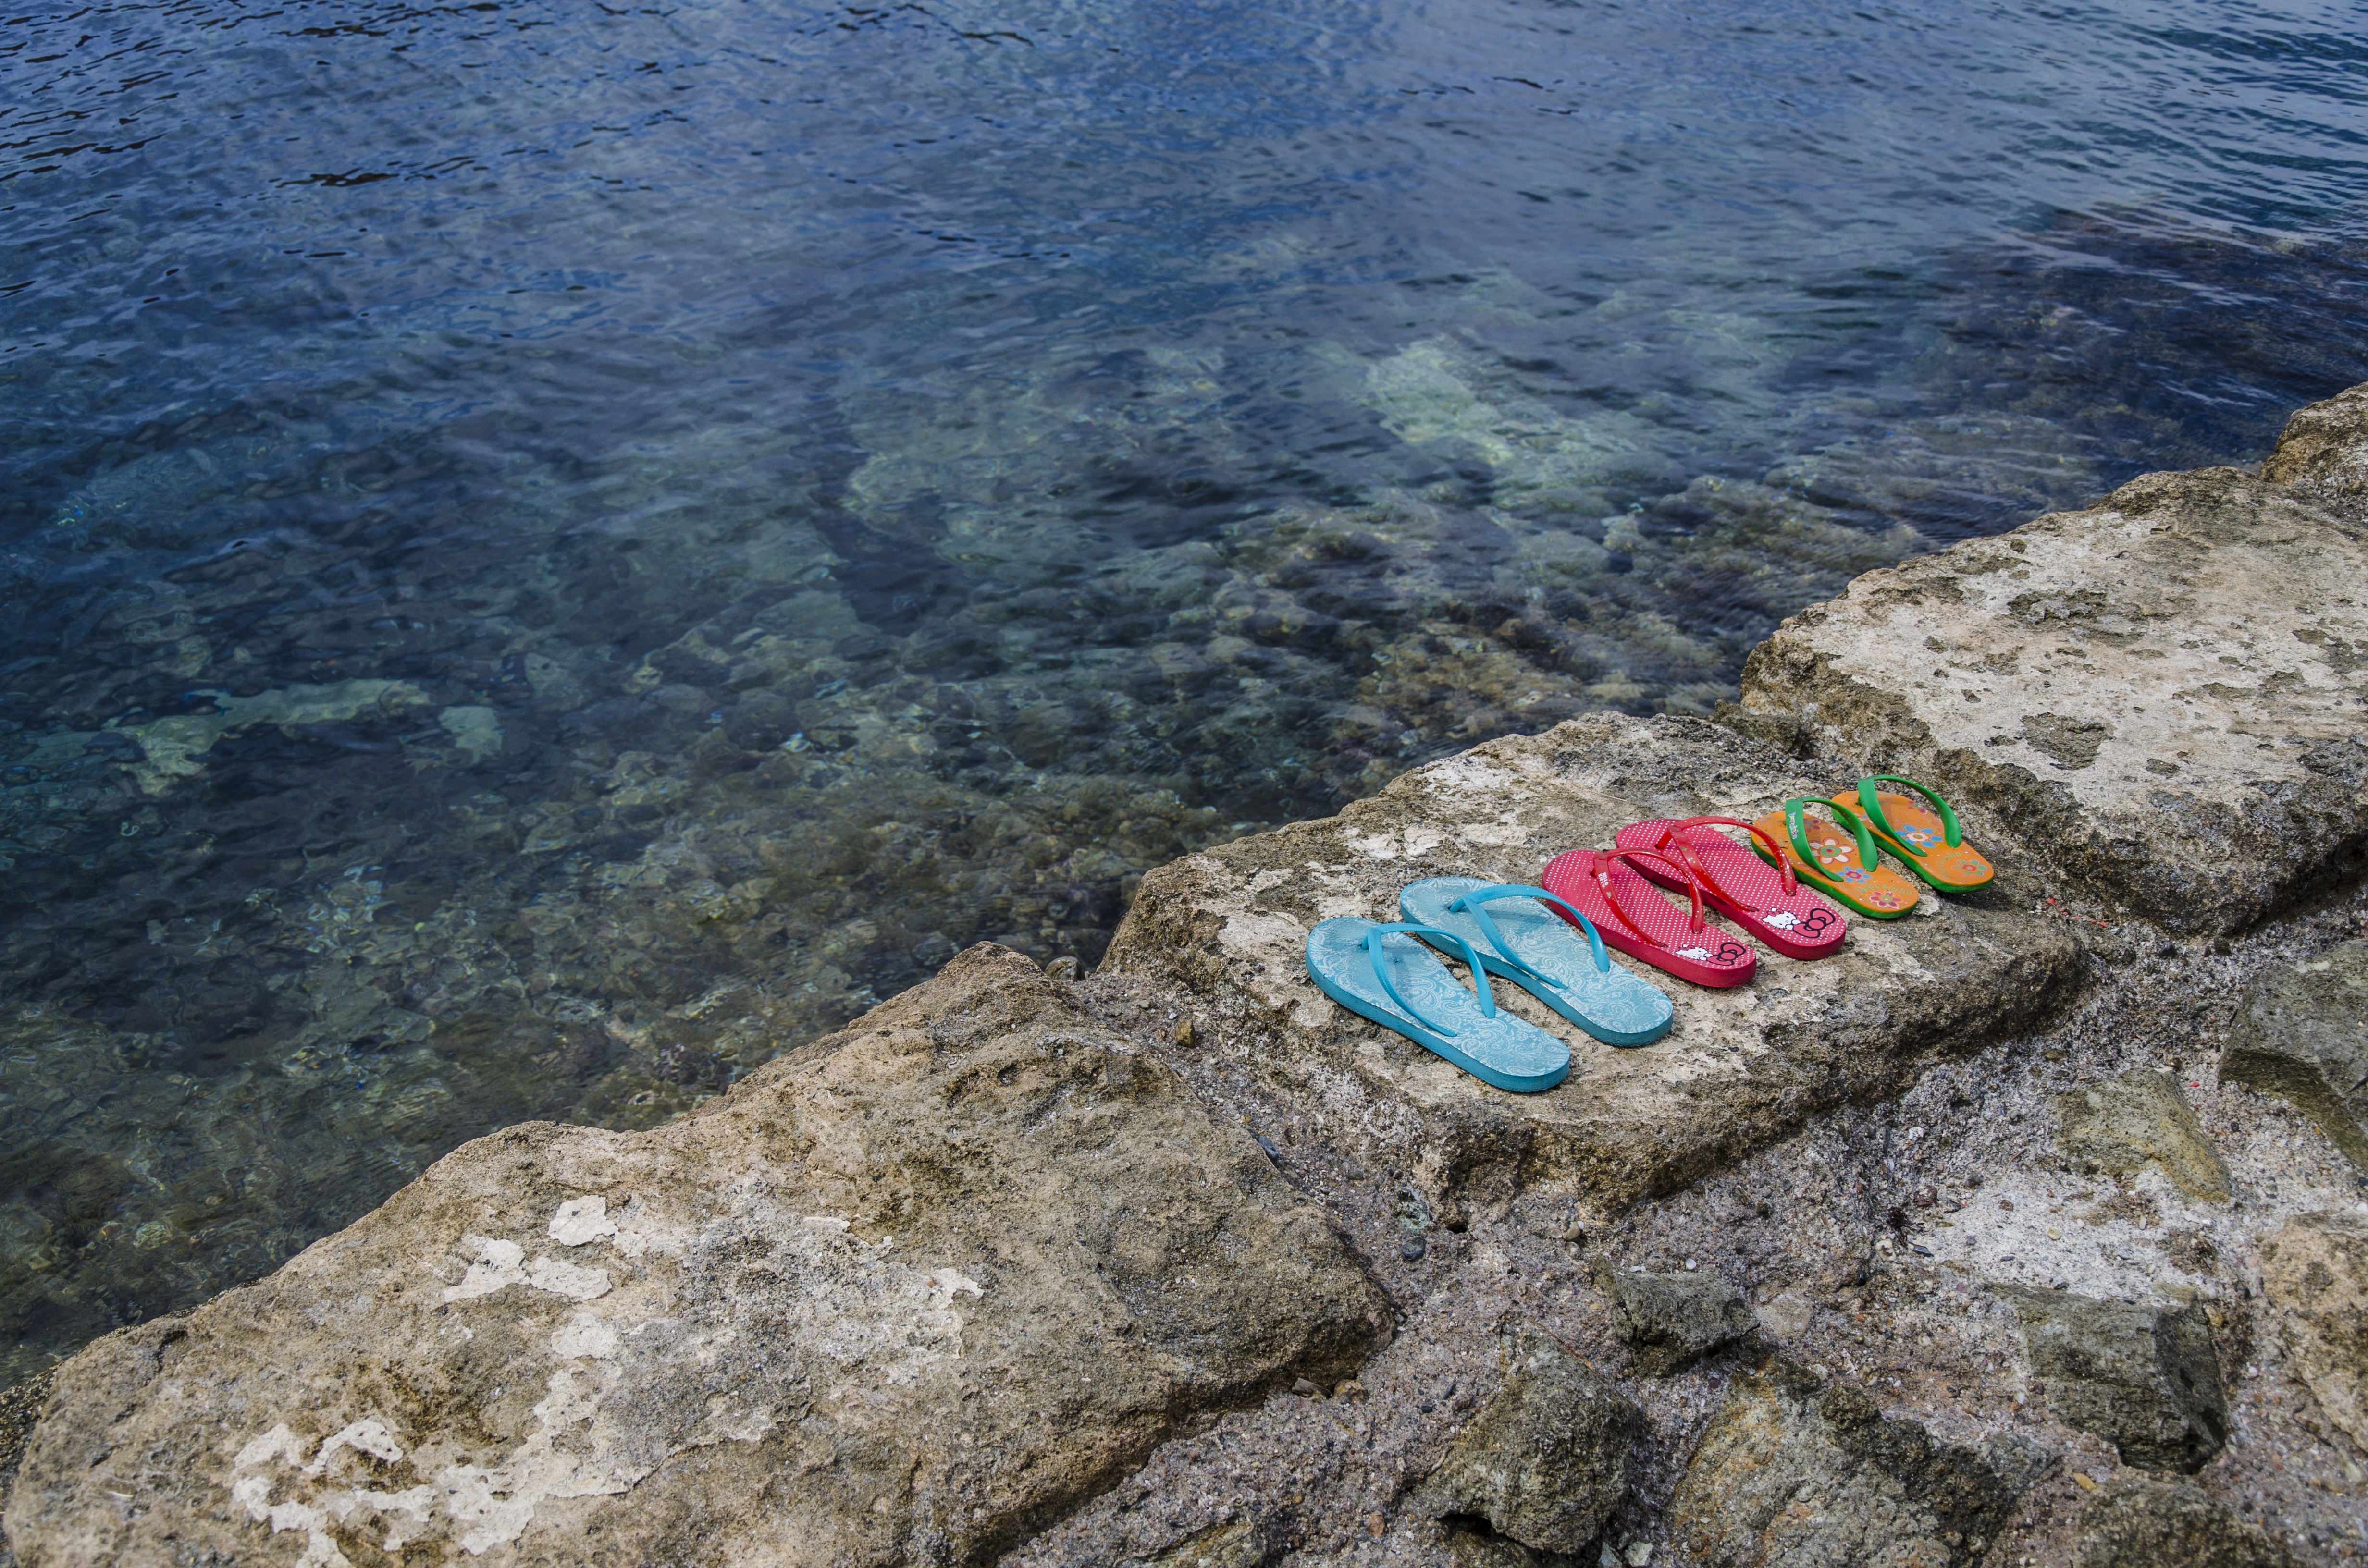
beach, sea, coast, water, nature, rock, ocean, shore, wave, cliff, bay, seashore, terrain, rocks, outdoors, geology, cape, slippers, aerial photography, flip flops